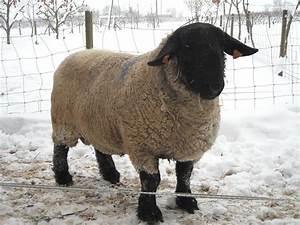
sheep